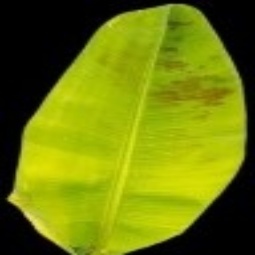
Label: Sulphur